Gnadensee

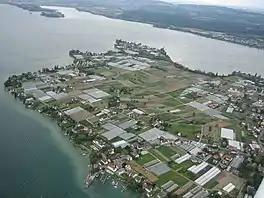
In the upper part of the photograph the elongated Gnadensee runs towards the west and ends in the "Markelfinger Winkel"

The Gnadensee is part of Lower Lake Constance, the western part of the lake.